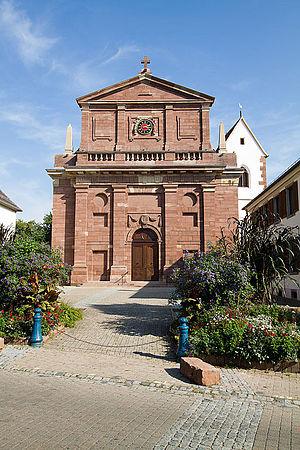
Église protestante Notre-Seigneur Jésus-Christ à Bischheim. Alsace, France
Cet article recense une partie des monuments historiques du Bas-Rhin, en France.
Cette église protestante, dite église de Notre-Seigneur-Jésus-Christ, est un monument historique situé à Bischheim, dans le département français du Bas-Rhin.
Bischheim [biʃaɪm] est une commune française située dans la proche couronne nord de l'agglomération de Strasbourg, dans le département du Bas-Rhin, en région Grand Est.